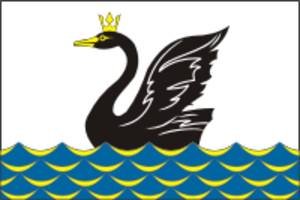
Le raïon de Iemanjelinsk est une subdivision administrative de l'oblast de Tcheliabinsk, en Russie. Son centre administratif est la ville de Iemanjelinsk.